Letterfrack

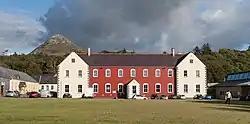
Atlantic TU Campus building in Letterfrack, originally built as St Joseph's Industrial School in 1887 after the designs of the Cavan architect William Hague.

In 1987 the "Connemara West" began running furniture courses which has become the Furniture College/Campus for the Atlantic Technological University.